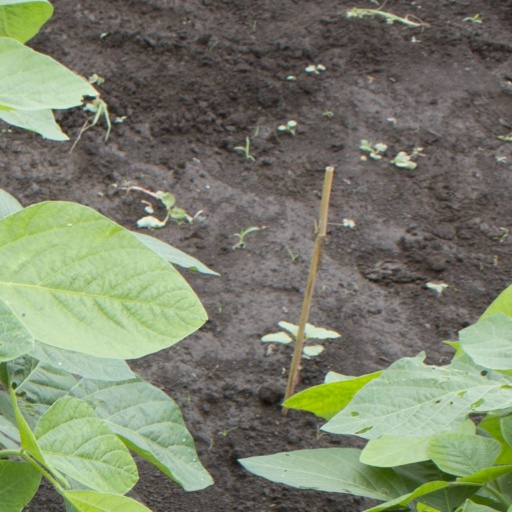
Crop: soybean